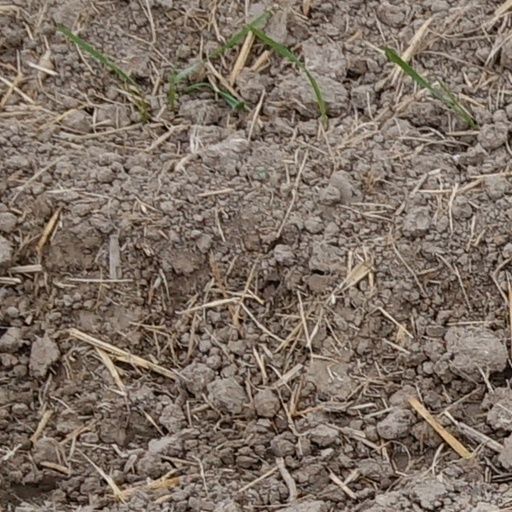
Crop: wheat